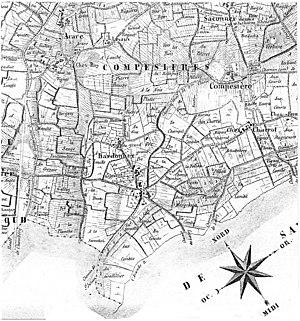
L'ancienne commune de Compesières dans le canton de Genève, détail de la carte «
Compesières désigne à la fois un hameau, une paroisse et une ancienne commune du canton de Genève.